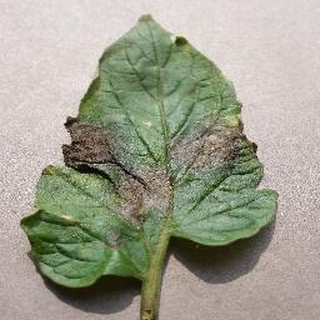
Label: tomato_late_blight